Collected Stories of William Faulkner

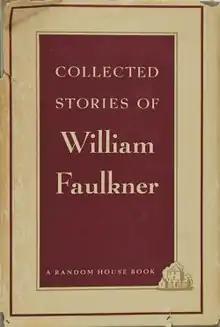
First edition

Collected Stories of William Faulkner is a short story collection by William Faulkner published by Random House in 1950. It won the National Book Award for Fiction in 1951. The publication of this collection of 42 stories was authorized and supervised by Faulkner himself, who came up with the themed section headings.